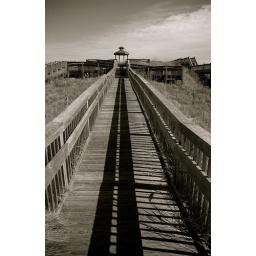
A wooden walkway extends to the beach in Kitty Hawk, NC.